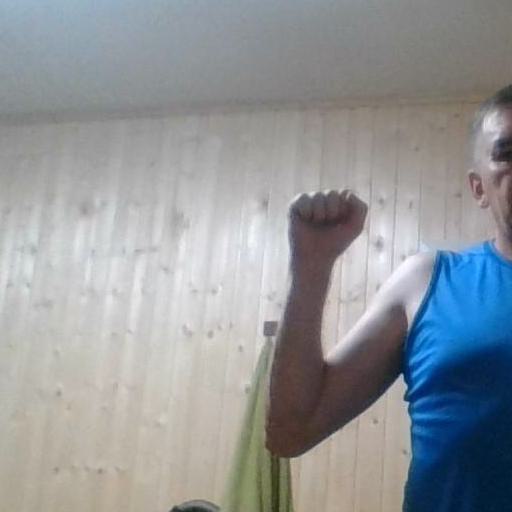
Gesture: fist